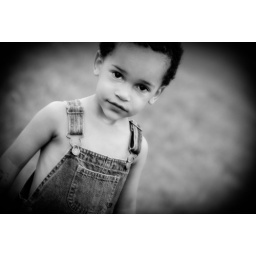
I think I prefer the black &amp;amp; white over the color shot.